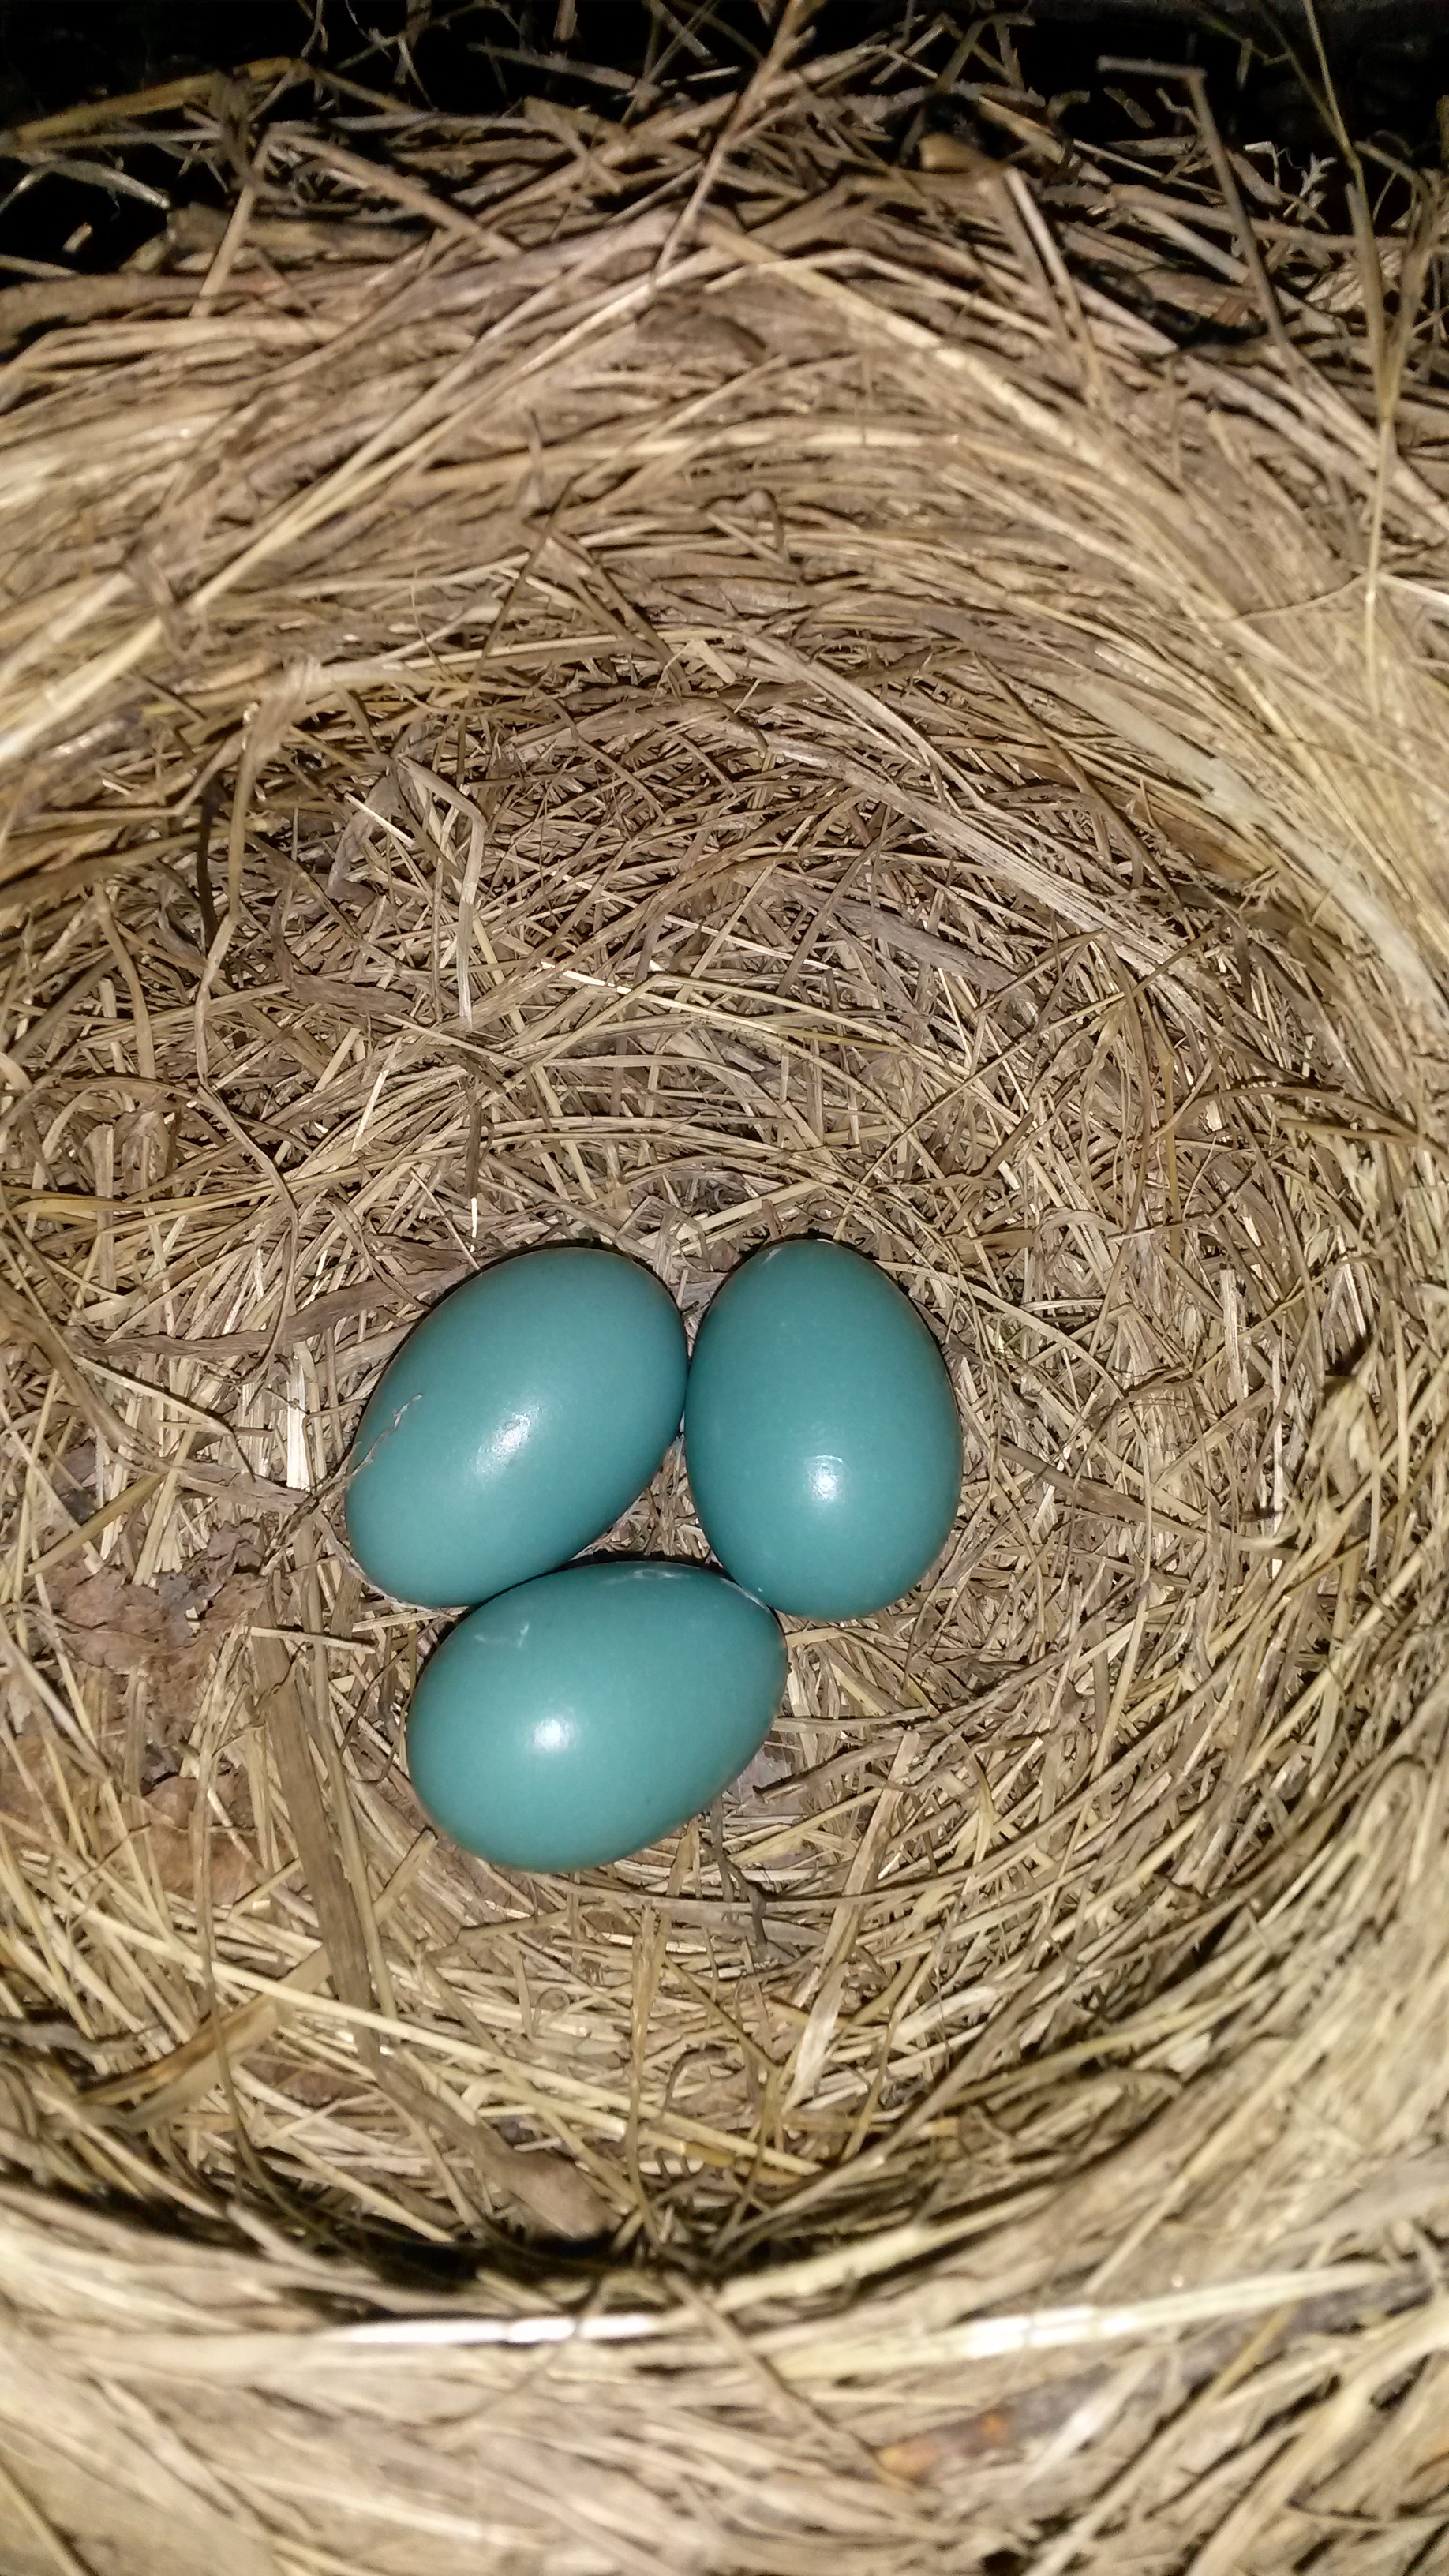
branch, bird, green, blue, robin, egg, twig, close up, bird nest, eggs, springtime, nest